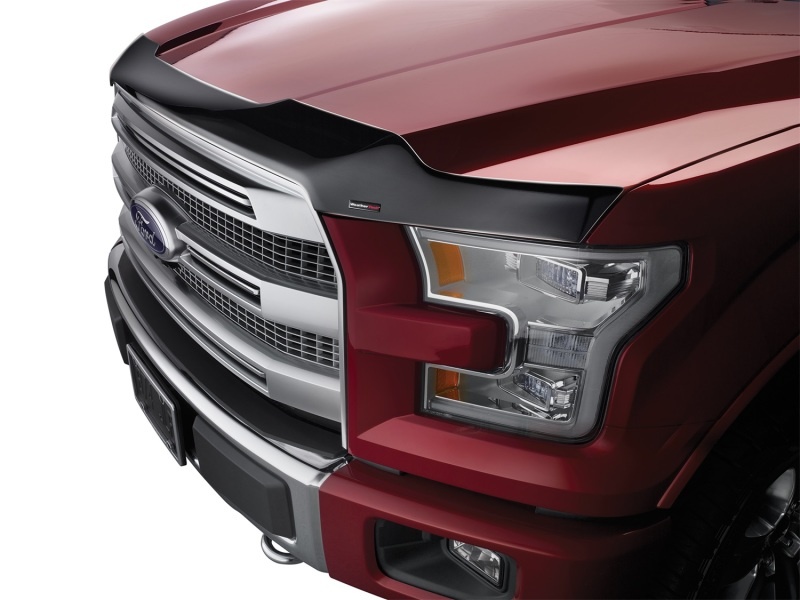
WeatherTech 10-12 Nissan Altima Hood Protector - Black
WeatherTech 10-12 Nissan Altima Hood Protector - Black
Brand: WeatherTech
Category: Vehicles & Parts > Vehicle Parts & Accessories > Vehicle Safety & Security > Vehicle Alarms & Locks > Automotive Alarm Accessories